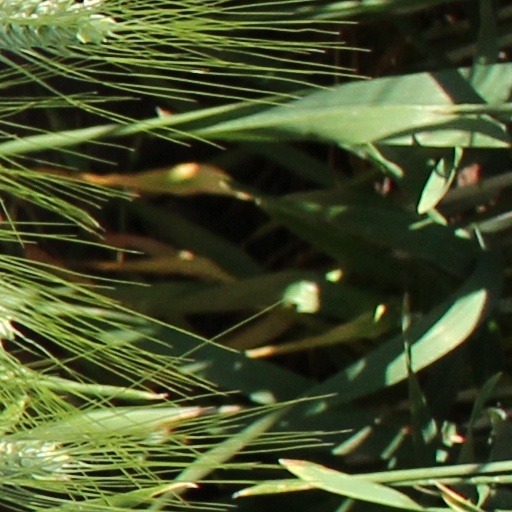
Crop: wheat